Gladys Tamez

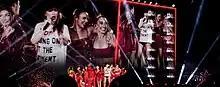
Taylor Swift in her custom Gladys Tamez "22" fedora

Beyoncé wore Tamez's "Houston" design in country music singles "16 Carriages" and "Texas Hold 'Em" released following her Verizon commercial announcement during Super Bowl LVIII. Beyoncé also used Tamez's hat designs for her Super Bowl XLVII halftime show.